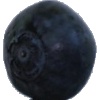
Label: Blueberry 1